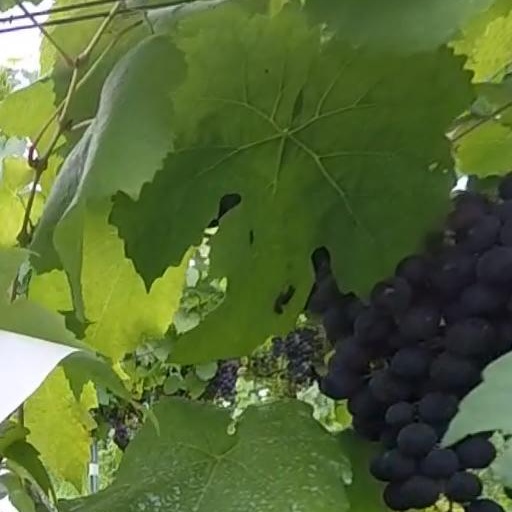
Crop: grape